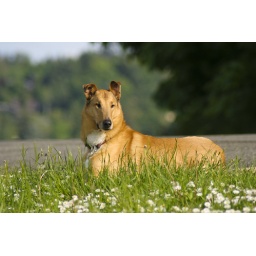
Cody sitting in the grass